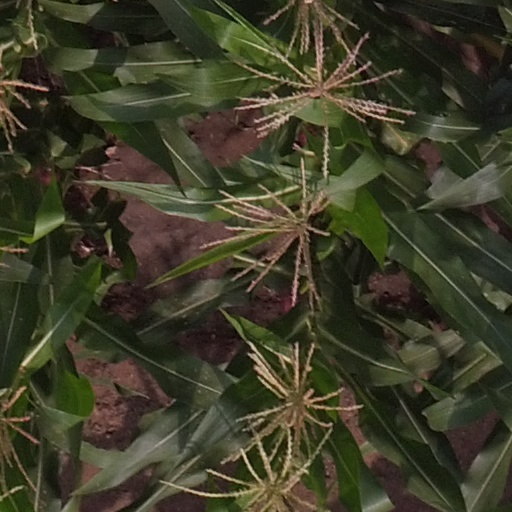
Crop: maize; corn